Tyrus (wrestler)

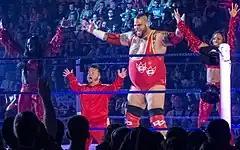
Clay as the Funkasaurus with The Funkadactyls (Naomi and Cameron), and Hornswoggle dancing

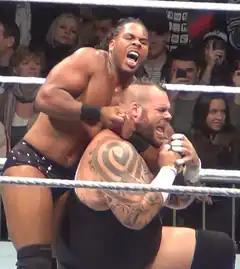
Clay wrestling JTG in 2012

WWE ran vignettes promoting his return to television on the November 7, 2011, episode of "Raw". However, Clay's television return was continuously delayed by authority figure John Laurinaitis to be "next week", with this trend continuing all the way into January 2012. Around this time, Clay was informed by management that he would be portraying a dancing face character upon his return. He was hesitant to follow through with their request, but gained the confidence to try it with encouragement from Dusty Rhodes. Clay made his television return on the January 9, 2012, episode of "Raw" as a face (heroic character) with a fun-loving, funk dancing gimmick, with the nickname "The Funkasaurus" and began using Ernest "The Cat" Miller's theme song "Somebody Call My Momma". Now accompanied by The Funkadactyls (Naomi and Cameron) and announced as hailing from "Planet Funk", Clay incorporated gyrations and dance moves into his various squash wins on both "Raw" and "SmackDown". Clay made his pay-per-view singles debut at the Royal Rumble on January 29, quickly defeating Drew McIntyre.